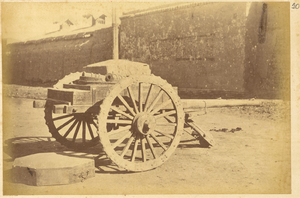
En 1874-1875, le gouvernement russe organisa une mission commerciale et de recherche en Chine. Cette mission avait pour objectif de trouver de nouvelles routes terrestres vers le marché chinois, d'étudier les perspectives d'une expansion commerciale, de rechercher des sites pour l'installation de consulats et d'usines, et de recueillir des informations sur la révolte de Dungan qui faisait alors rage dans les provinces de la Chine occidentale. Composée de 9 hommes et dirigée par le lieutenant-colonel Iulian A. Sosnovskii de l'état-major général de l'armée, cette mission comprenait également un topographe, le capitaine Matusovskii, un responsable scientifique, le Dr Pavel Iakovlevich Piasetskii, des interprètes chinois et russes, trois sous-officiers cosaques et le photographe de la mission, Adolf Erazmovich Boiarskii. La mission se déroula de Saint-Pétersbourg à Shanghai, en passant par Oulan-Bator (Mongolie), Pékin et Tianjin. Elle longea ensuite le fleuve Yangtsé et suivit la grande Route de la soie à travers l'oasis Hami et jusqu'au lac Zaysan, de retour en Russie. Adolf Erazmovich Boiarskii prit quelque 200 photographies, ce qui constitue une source unique pour l'étude de la Chine de cette période. La plupart des photographies prises durant cette mission apparaissent dans cet album, lequel rejoignit par la suite la collection Thereza Christina Maria, rassemblée par l'empereur Pierre II du Brésil qui en fit don à la Bibliothèque nationale du Brésil. Canons